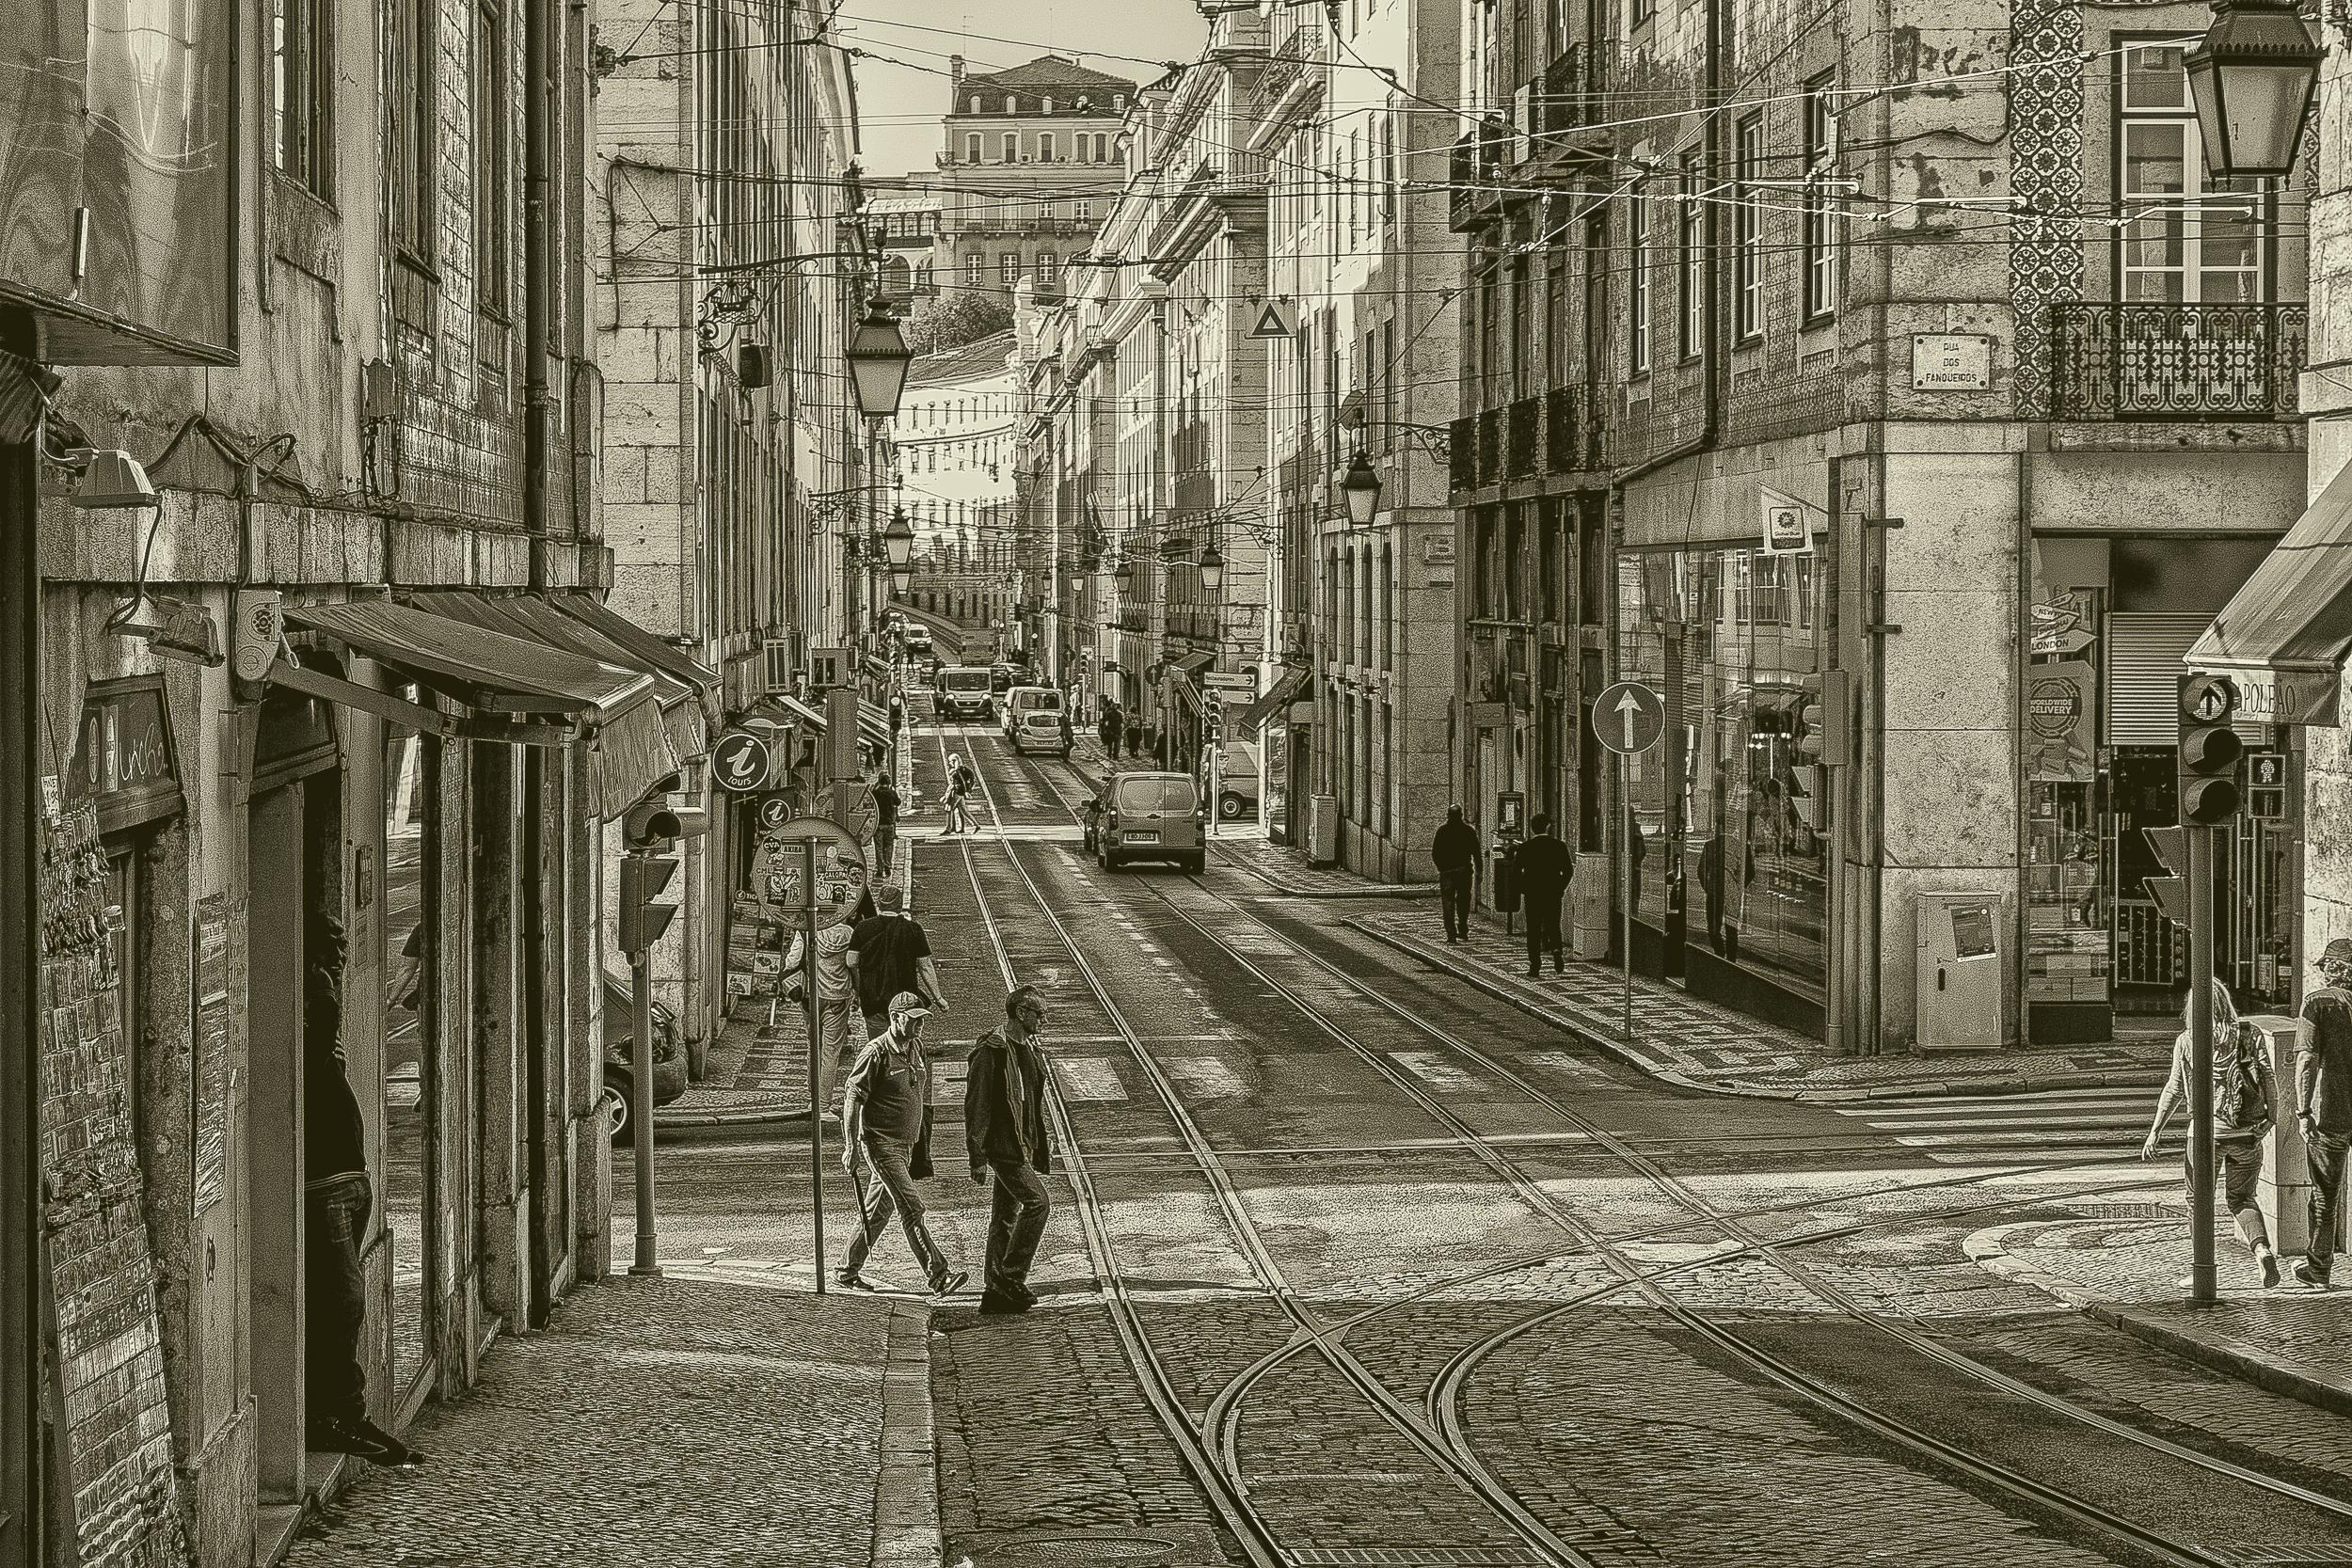
road, street, alley, cityscape, transport, europe, nikon, monochrome, infrastructure, noir, blanc, history, nikkor, d750, lisboa, lisbon, yann, coeuru, neighbourhood, c uruyann, urban area, ancient history